University of Portland

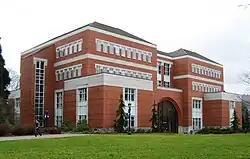
Franz Hall

The University of Portland sits on top of Waud's Bluff overlooking the industrialized Swan Island and the Willamette River. The university is located in the University Park neighborhood of North Portland, a primarily residential area of the city. The university campus is bordered by Willamette Boulevard to the east, the Willamette River to the west and south and private residences to the north.